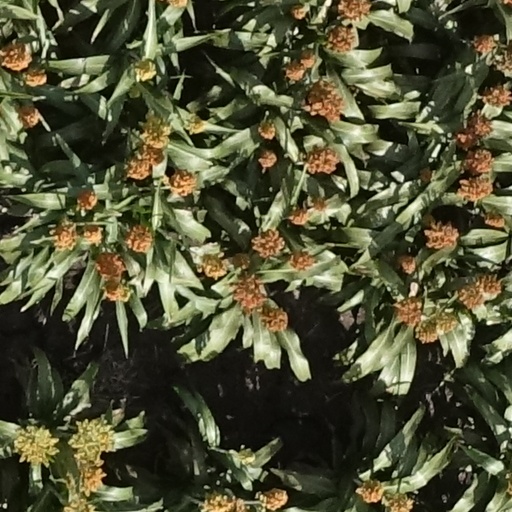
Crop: sorghum